Scythians

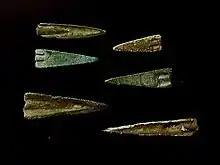
Scythian bronze arrowheads, c700-300 BC

In the later 19th century, a cultural movement called emerged in Russia whose members unreservedly referred to themselves and to Russians as a whole as. Closely affiliated to the Left Socialist-Revolutionaries, the were a movement of Russian nationalist religious mysticists who saw Russia as a sort of Messiah-like figure who would usher in a new historical era of the world, and their identification with the ancient Scythians was a positive acceptance of Dostoevsky's view that Europe had always seen Russians as being Asiatic. The culmination of was the famous poem written in 1918 by Aleksandr Blok, titled, in which he depicted Russia as a barrier between the "warring races" of Europe and Asia, and he made use of the racist Yellow Peril ideology by threatening that Russia was capable of stopping its "protection" of Europe and allow East Asians to overrun it.